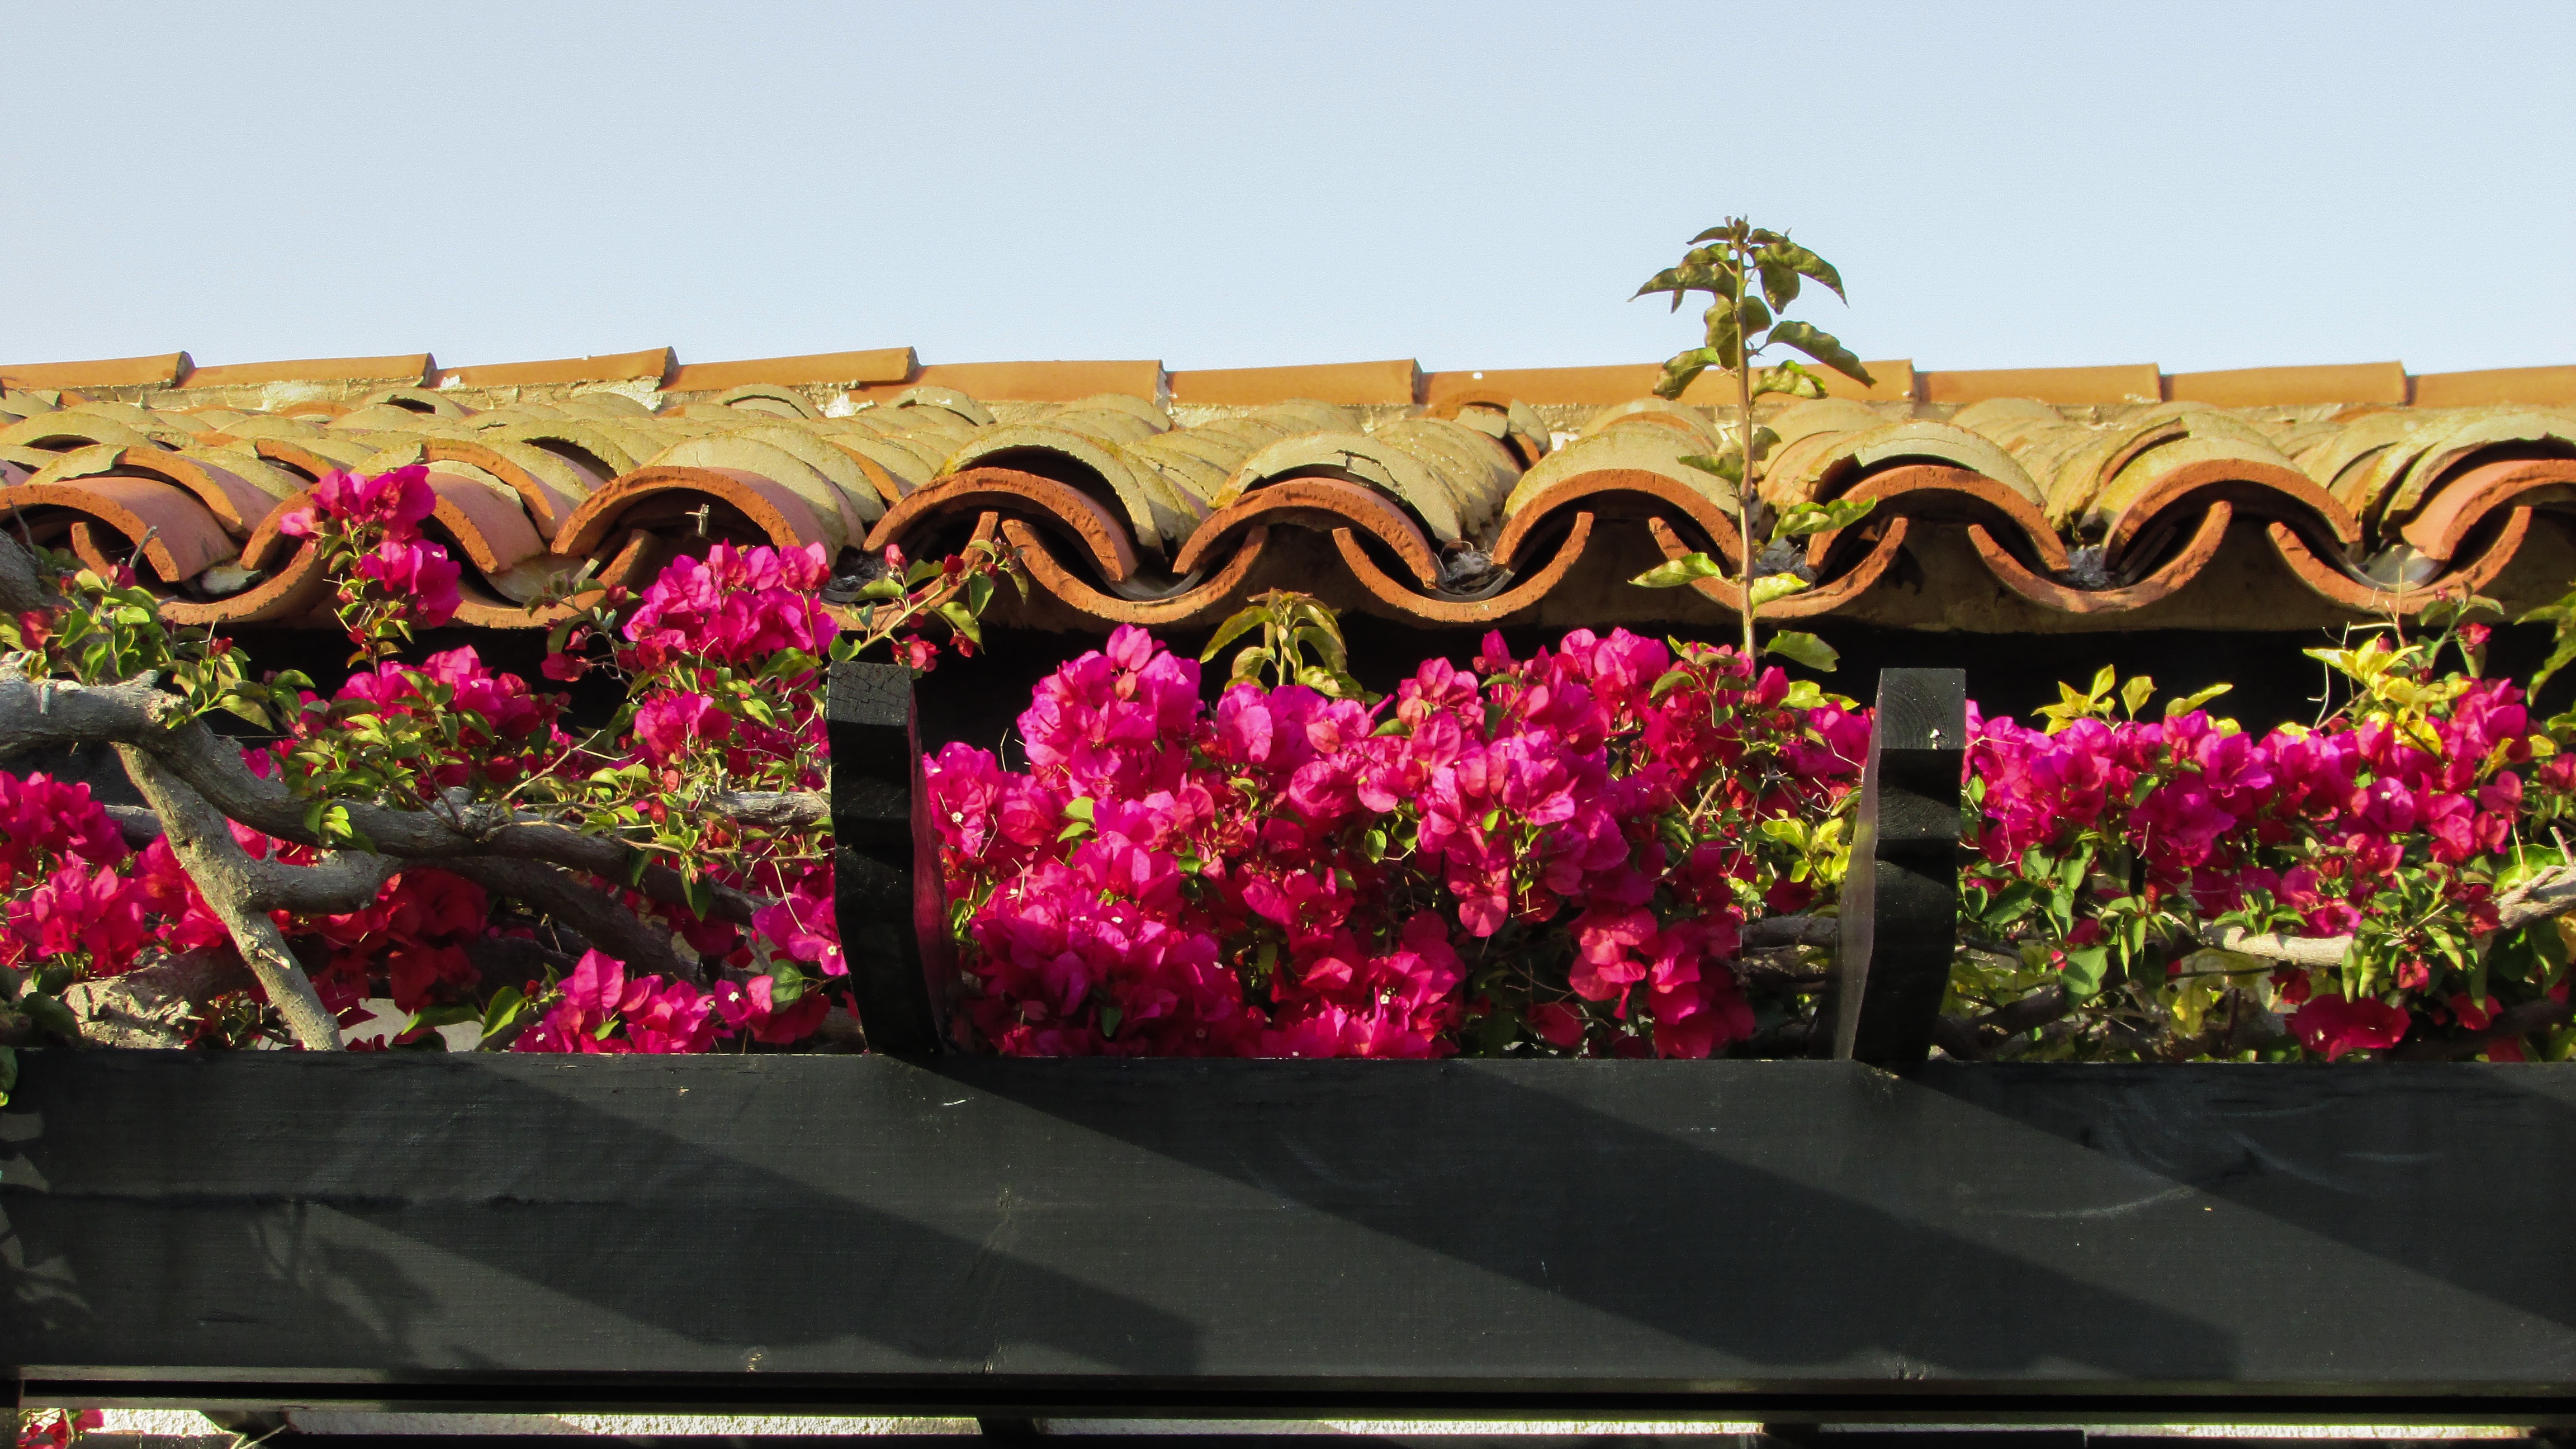
plant, flower, roof, flora, flowers, shrub, floristry, cyprus, bungalow, ayia napa, kermia beach